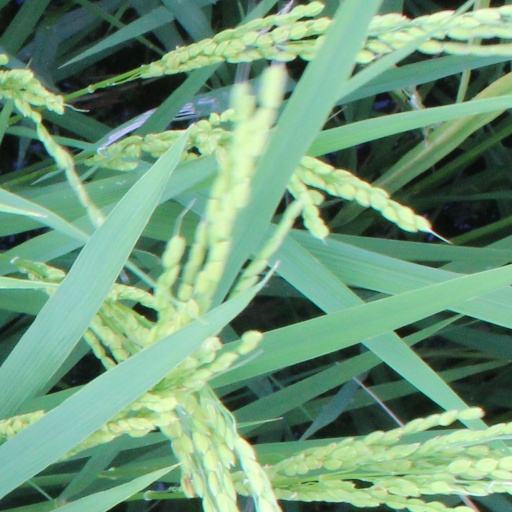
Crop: rice